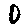
Label: 0